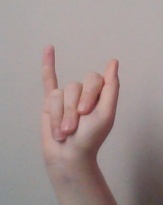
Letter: meem